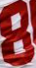
Number: 8